Miskito people

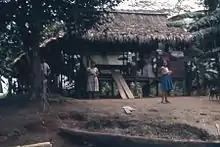
Miskito family outside their house in Nicaragua

English privateers working through the Providence Island Company made informal alliances with the Miskito. These English began to crown Miskito leaders as kings (or chiefs); their territory was called the Miskito Kingdom (the English adopted the Spanish term for the Indigenous people). A 1699 written account of the kingdom described it as spread out in various communities along the coast but not including all the territory. It probably did not include the settlements of English traders. The king did not have total power. The 1699 description noted that the kings and governors had no power except in war time, even in matters of justice. Otherwise the people were all equal. Their superior leaders were named by the English as the king, a governor, a general and, by the 1750s, an admiral. Historical information on kings is often obscure as many of the kings were semi-mythical. These "kings" were not recognized by the Native American Tawira Miskito.